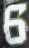
Number: 6